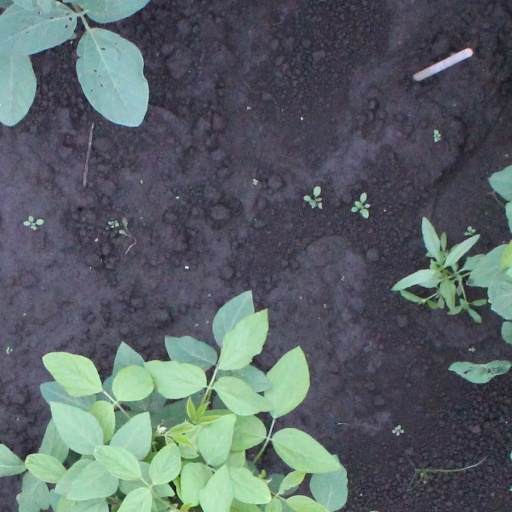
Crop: soybean